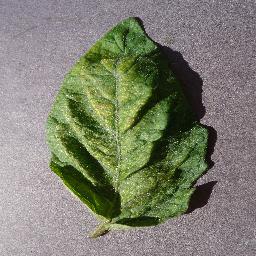
Label: Tomato___Spider_mites Two-spotted_spider_mite